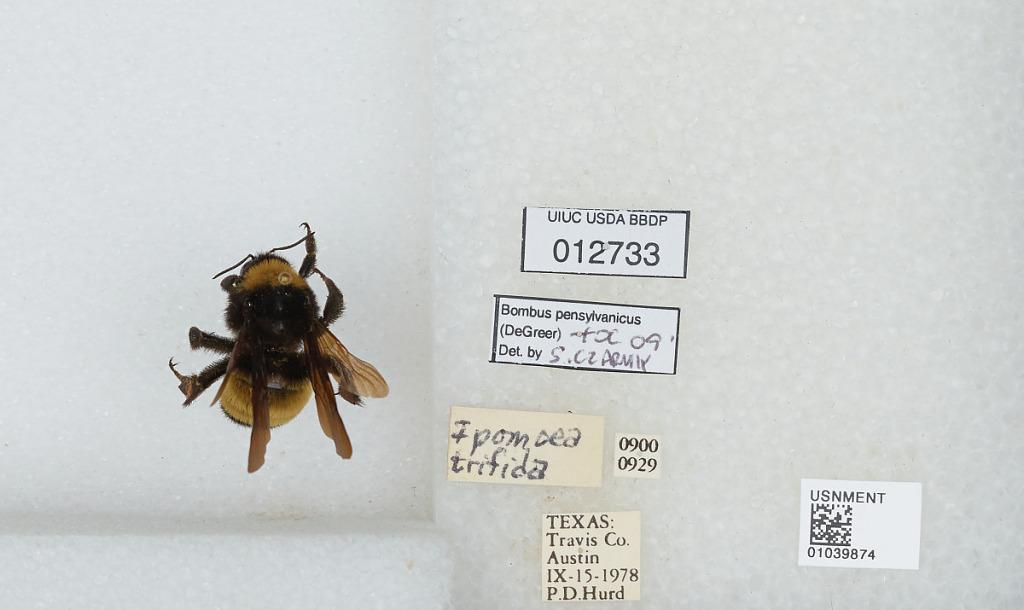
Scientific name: Bombus (Fervidobombus) pensylvanicus pensylvanicus (De Geer)
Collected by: P. Hurd
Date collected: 1978-9-15
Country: United States
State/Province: Texas
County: Travis
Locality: Austin